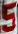
Number: 5